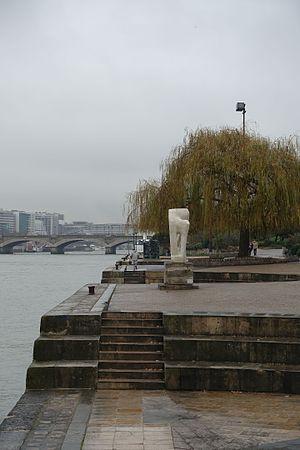
Constantin Rossi, dit Tino Rossi, est un chanteur et acteur français, né le 29 avril 1907 à Ajaccio et mort le 27 septembre 1983 à Neuilly-sur-Seine.